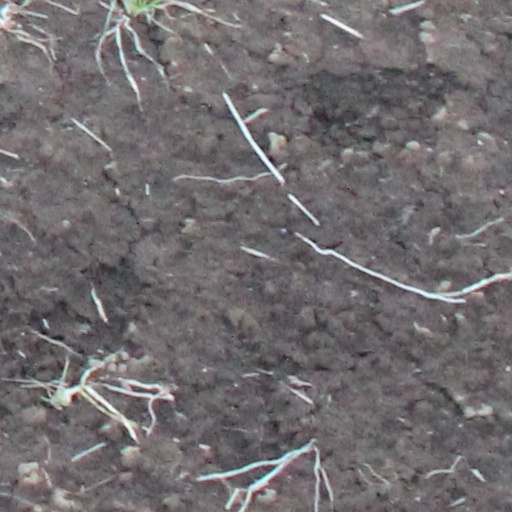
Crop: wheat